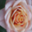
Label: rose